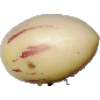
Label: pepino